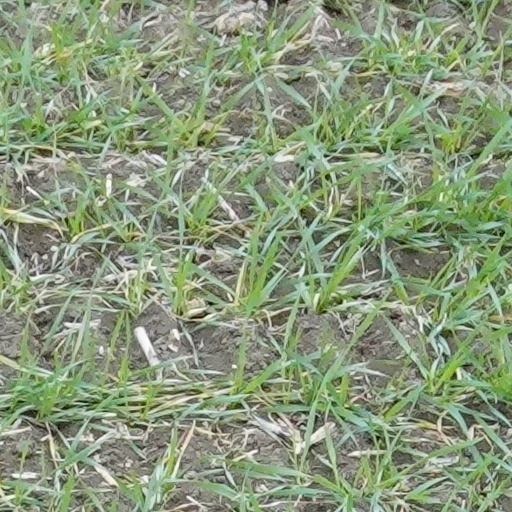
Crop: wheat